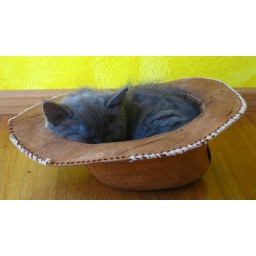
a cat ... in the hat